Mist of Chaos

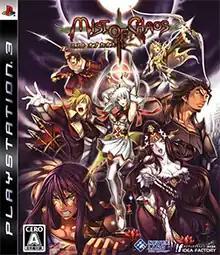

is a strategy role-playing game developed by Idea Factory for the PlayStation 3 video game console. It was released by Idea Factory in Japan on March 22, 2007, and distributed by Hong Kong–based New Era Interactive Software in South East Asia on March 23. Cyberfront Korea published a Korean version on July 31, 2007.